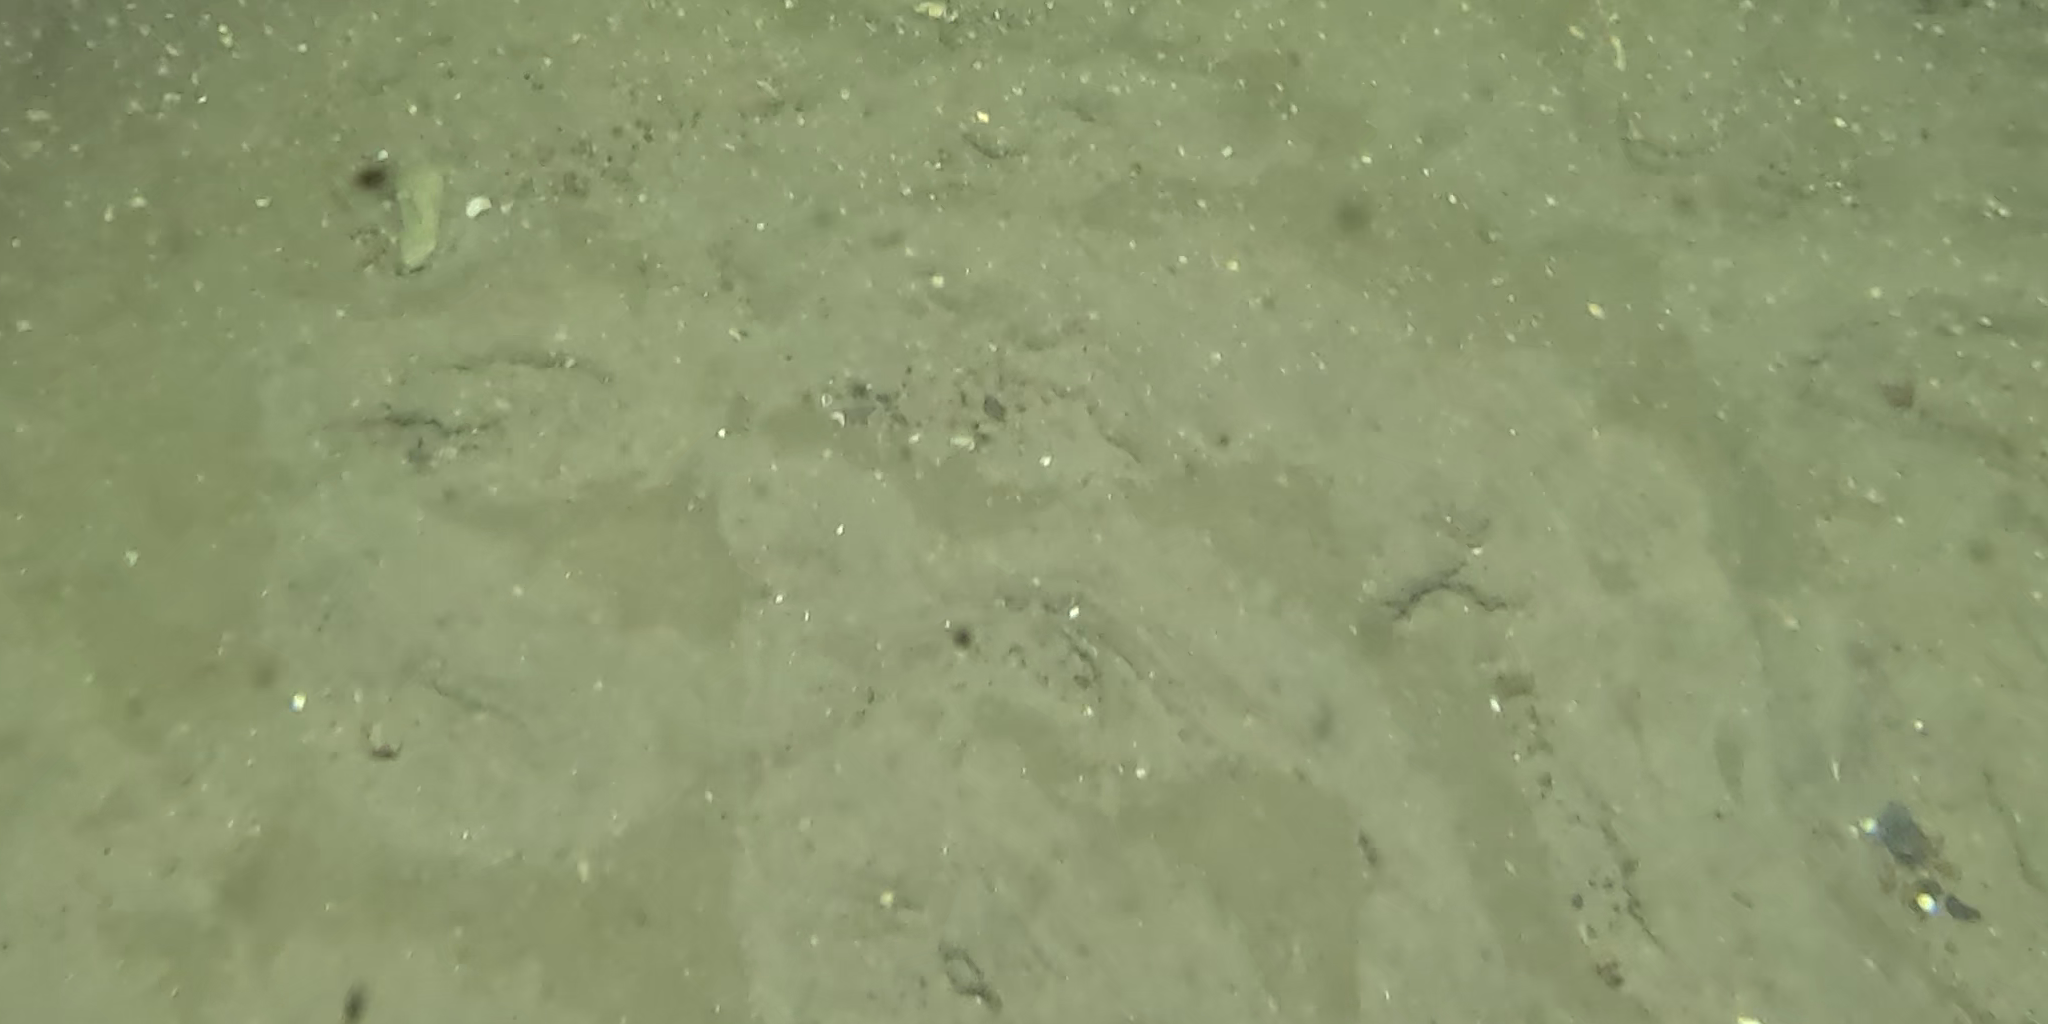
Seabed habitat: sand